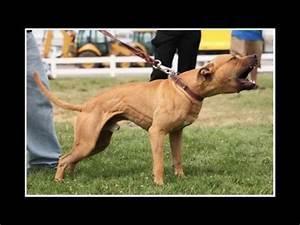
dog